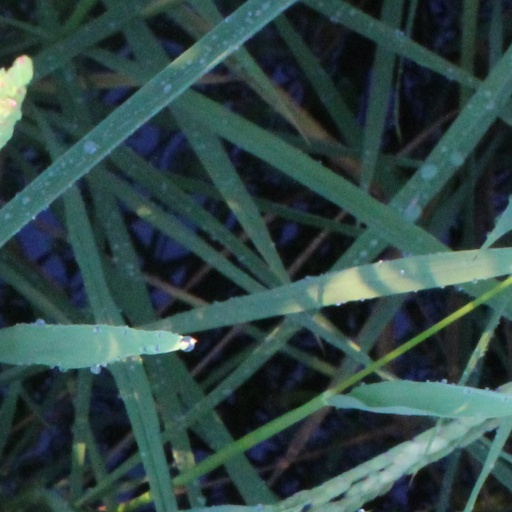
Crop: rice